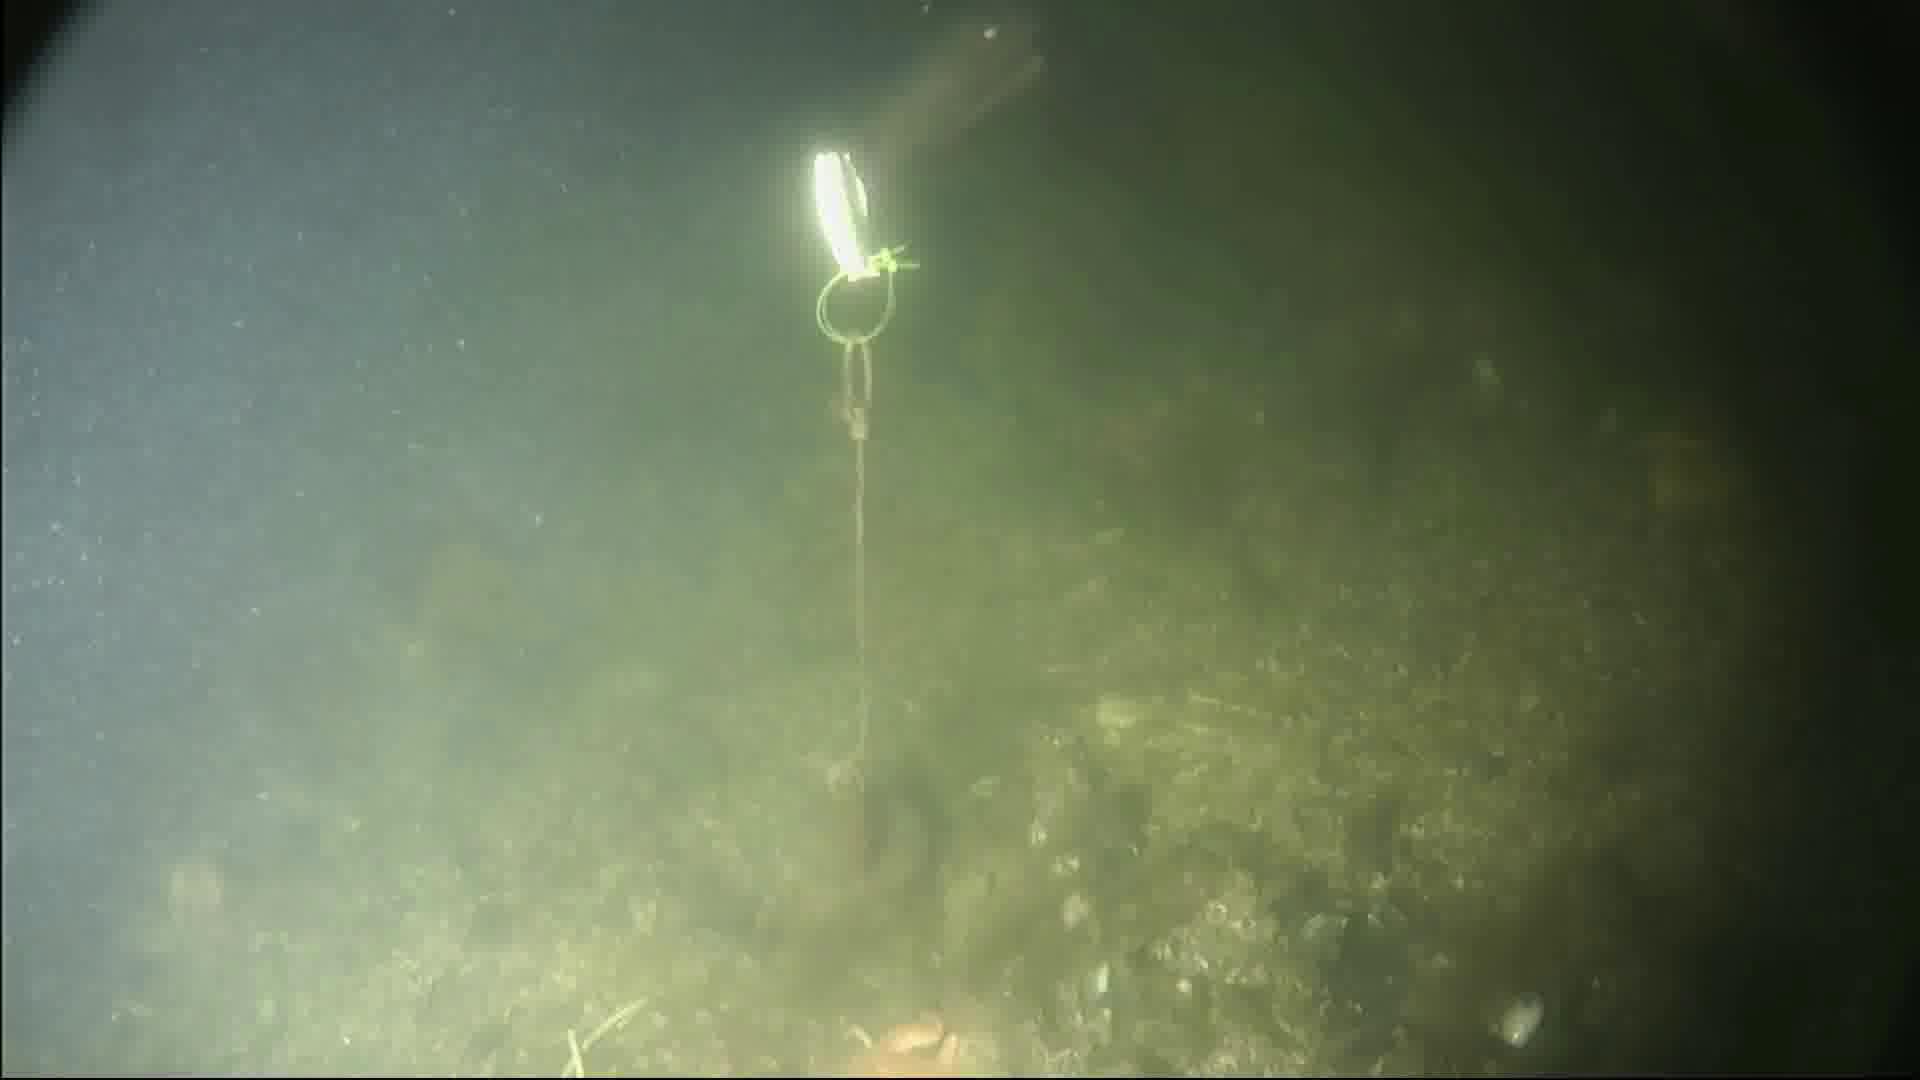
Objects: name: fish
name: crab
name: starfish